Televisa

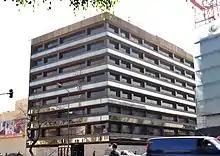
Exterior of Televisa building in Chapultepec.

Televisa is the largest shareholder of TelevisaUnivision, which provides programming throughout Mexico through four networks via Las Estrellas, Foro, Canal 5 and Nu9ve, and in the United States via Univision and UniMás through local affiliates. 253 Mexican local television stations (54.8% of the total commercial stations), and 59 US local television stations air programming from all six terrestrial networks.